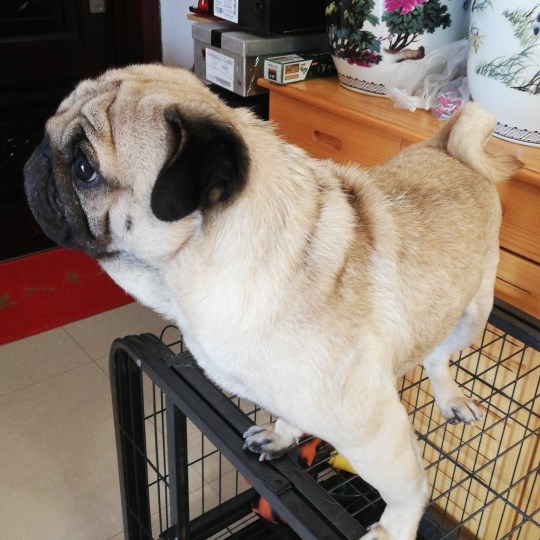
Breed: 798-n000130-pug